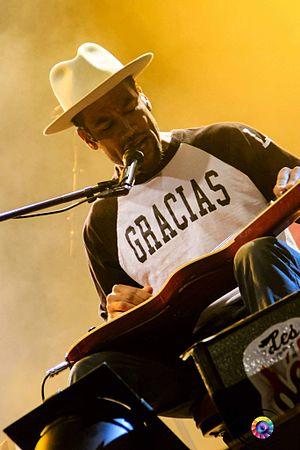
Ben Harper au festival des Déferlantes 2013 (Argeles /s Mer)
Benjamin Chase Harper dit Ben Harper est un guitariste, auteur, compositeur et chanteur américain, accompagné de différents groupes avec lesquels il pratique une musique mêlant les influences folk, blues, gospel, rock, funk et reggae. Depuis 2008, Ben Harper s'est lancé dans un nouveau projet musical vers un son plus rock au sein du groupe Relentless Seven. À partir de 2015, il joue de nouveau avec The Innocent Criminals.